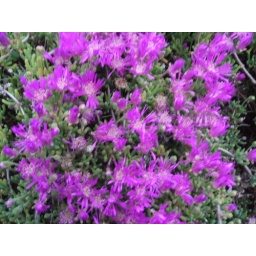
These Covered the whole hillside and wound around a stone barbeque. They were beautiful. Grandpa's house